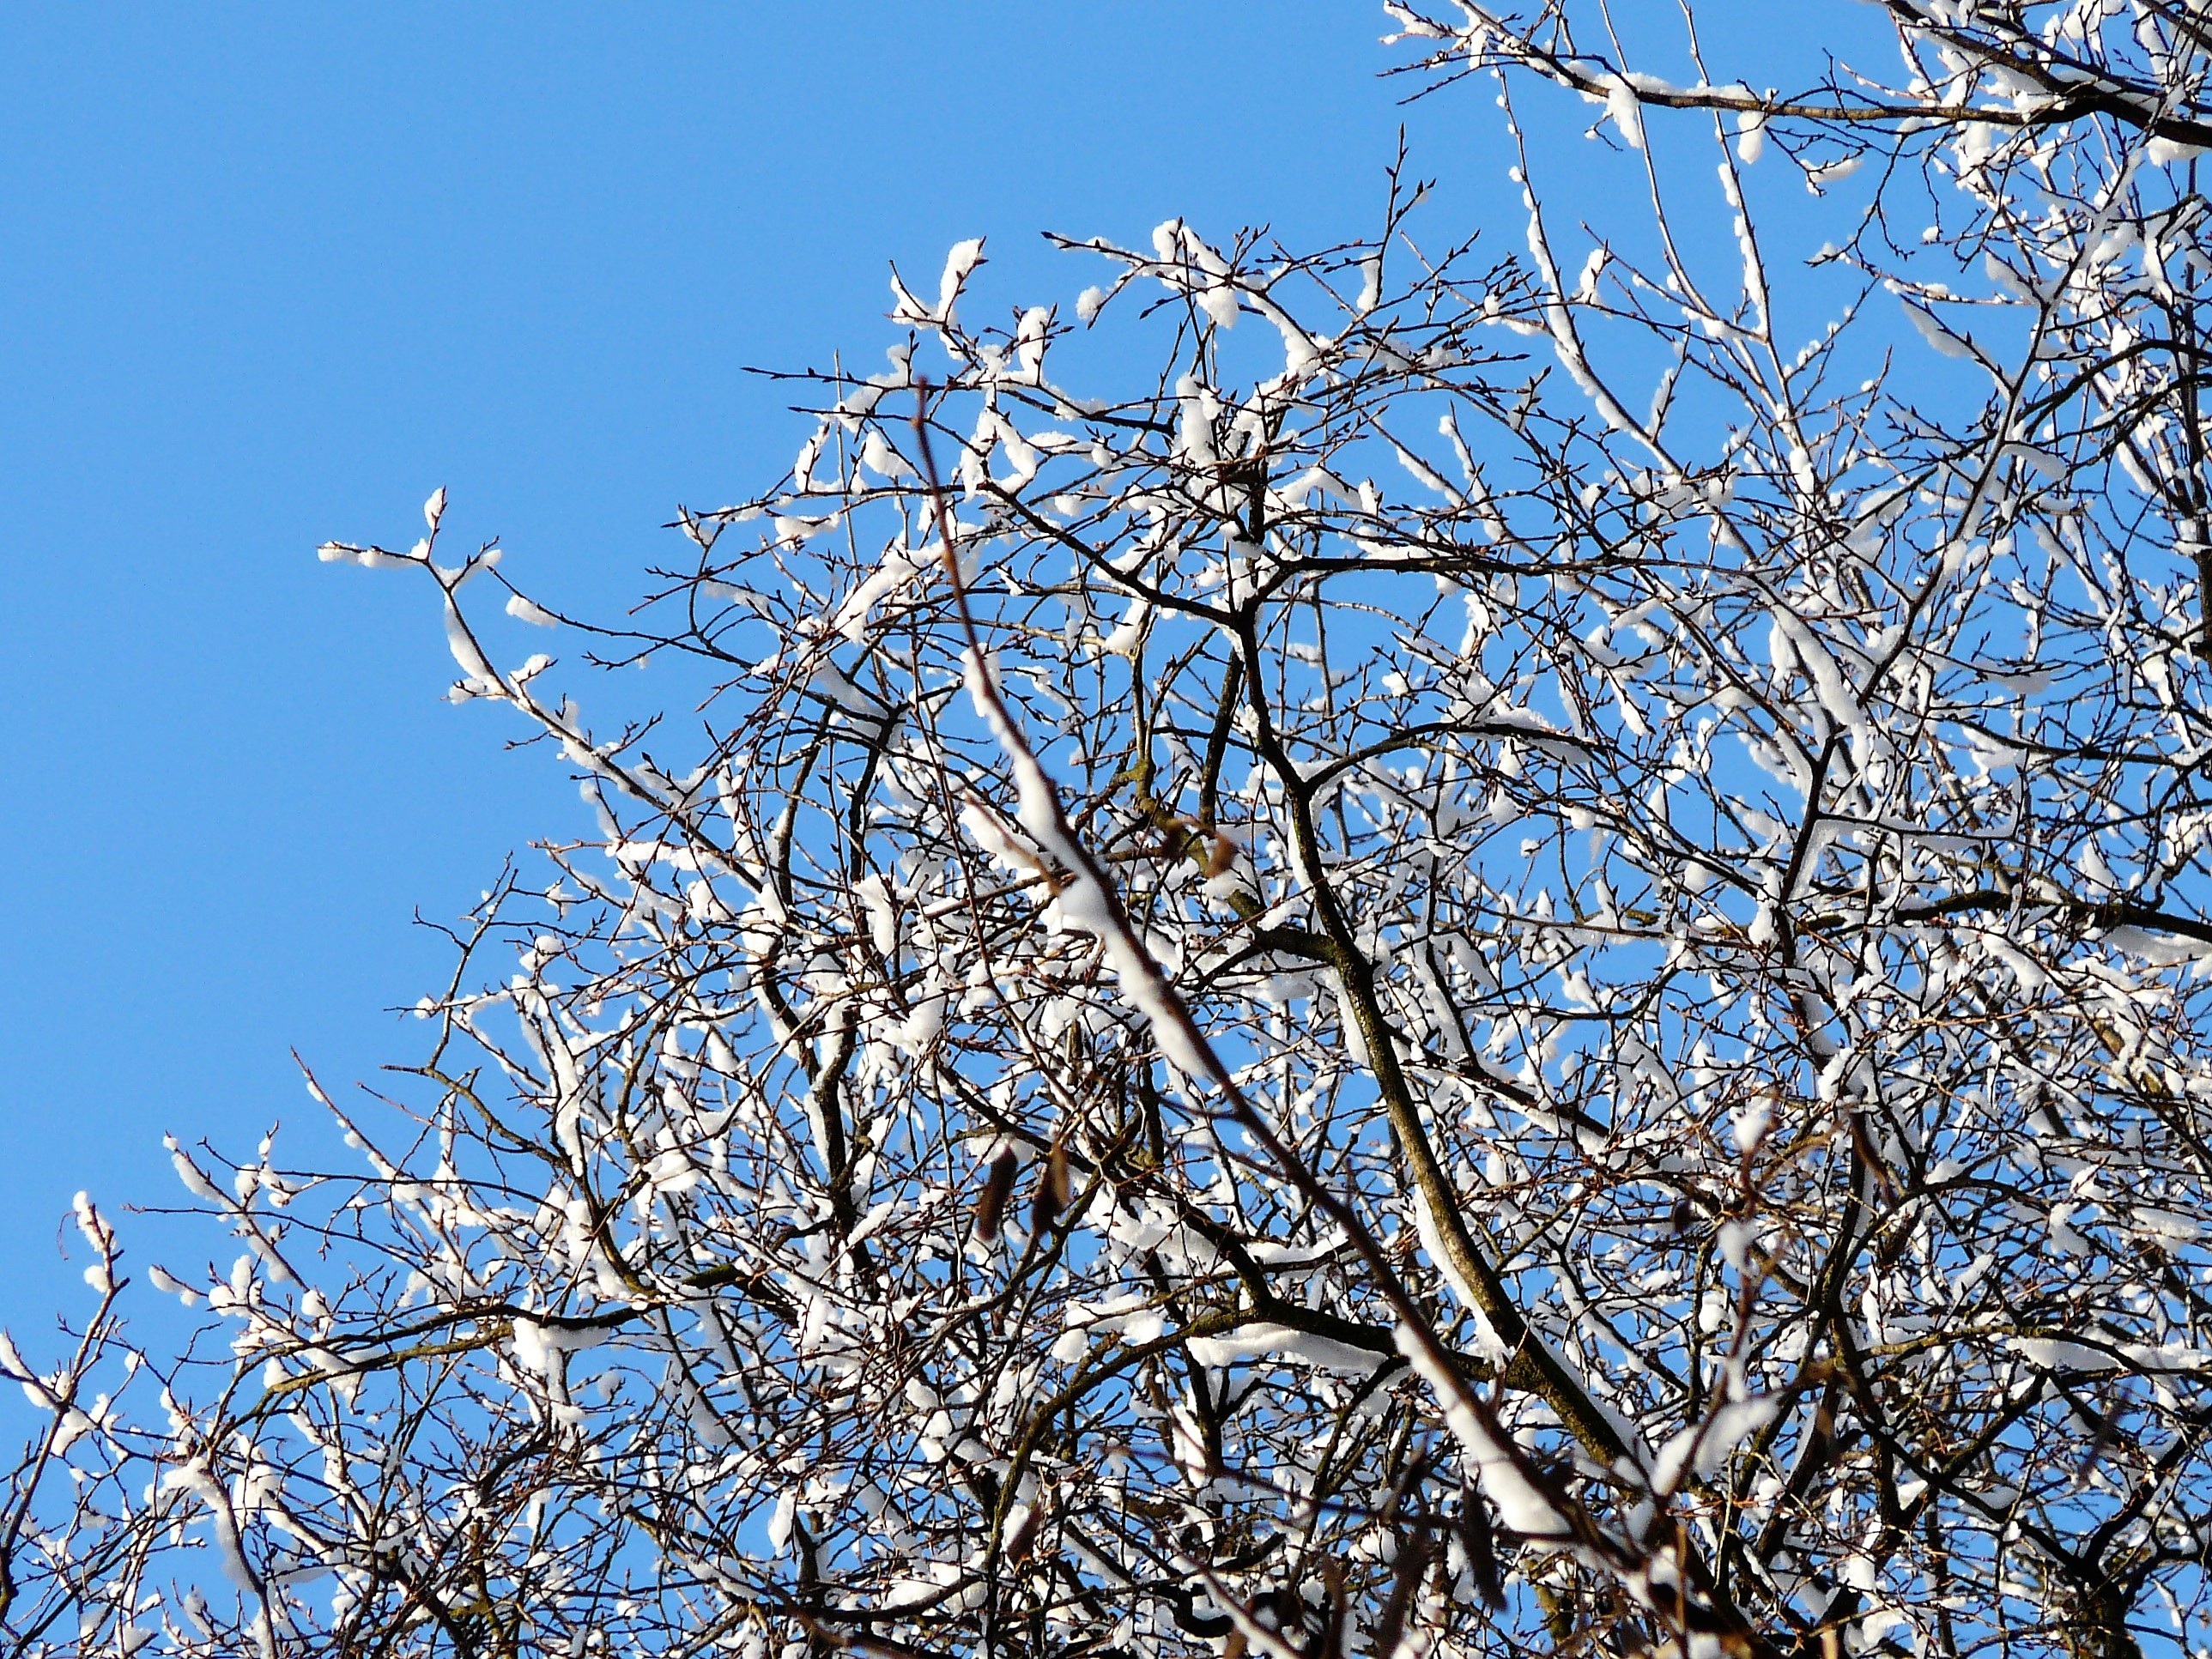
tree, branch, blossom, snow, winter, plant, sky, leaf, flower, frost, spring, season, twig, branches, freezing, the background